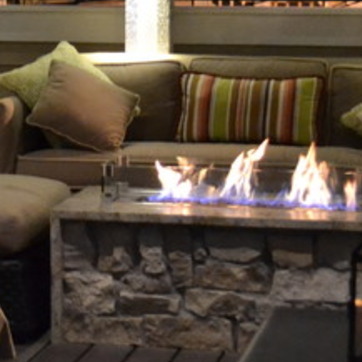
Material: other